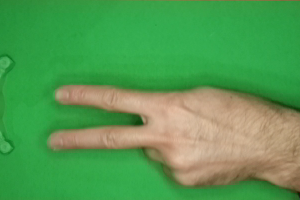
Label: scissors